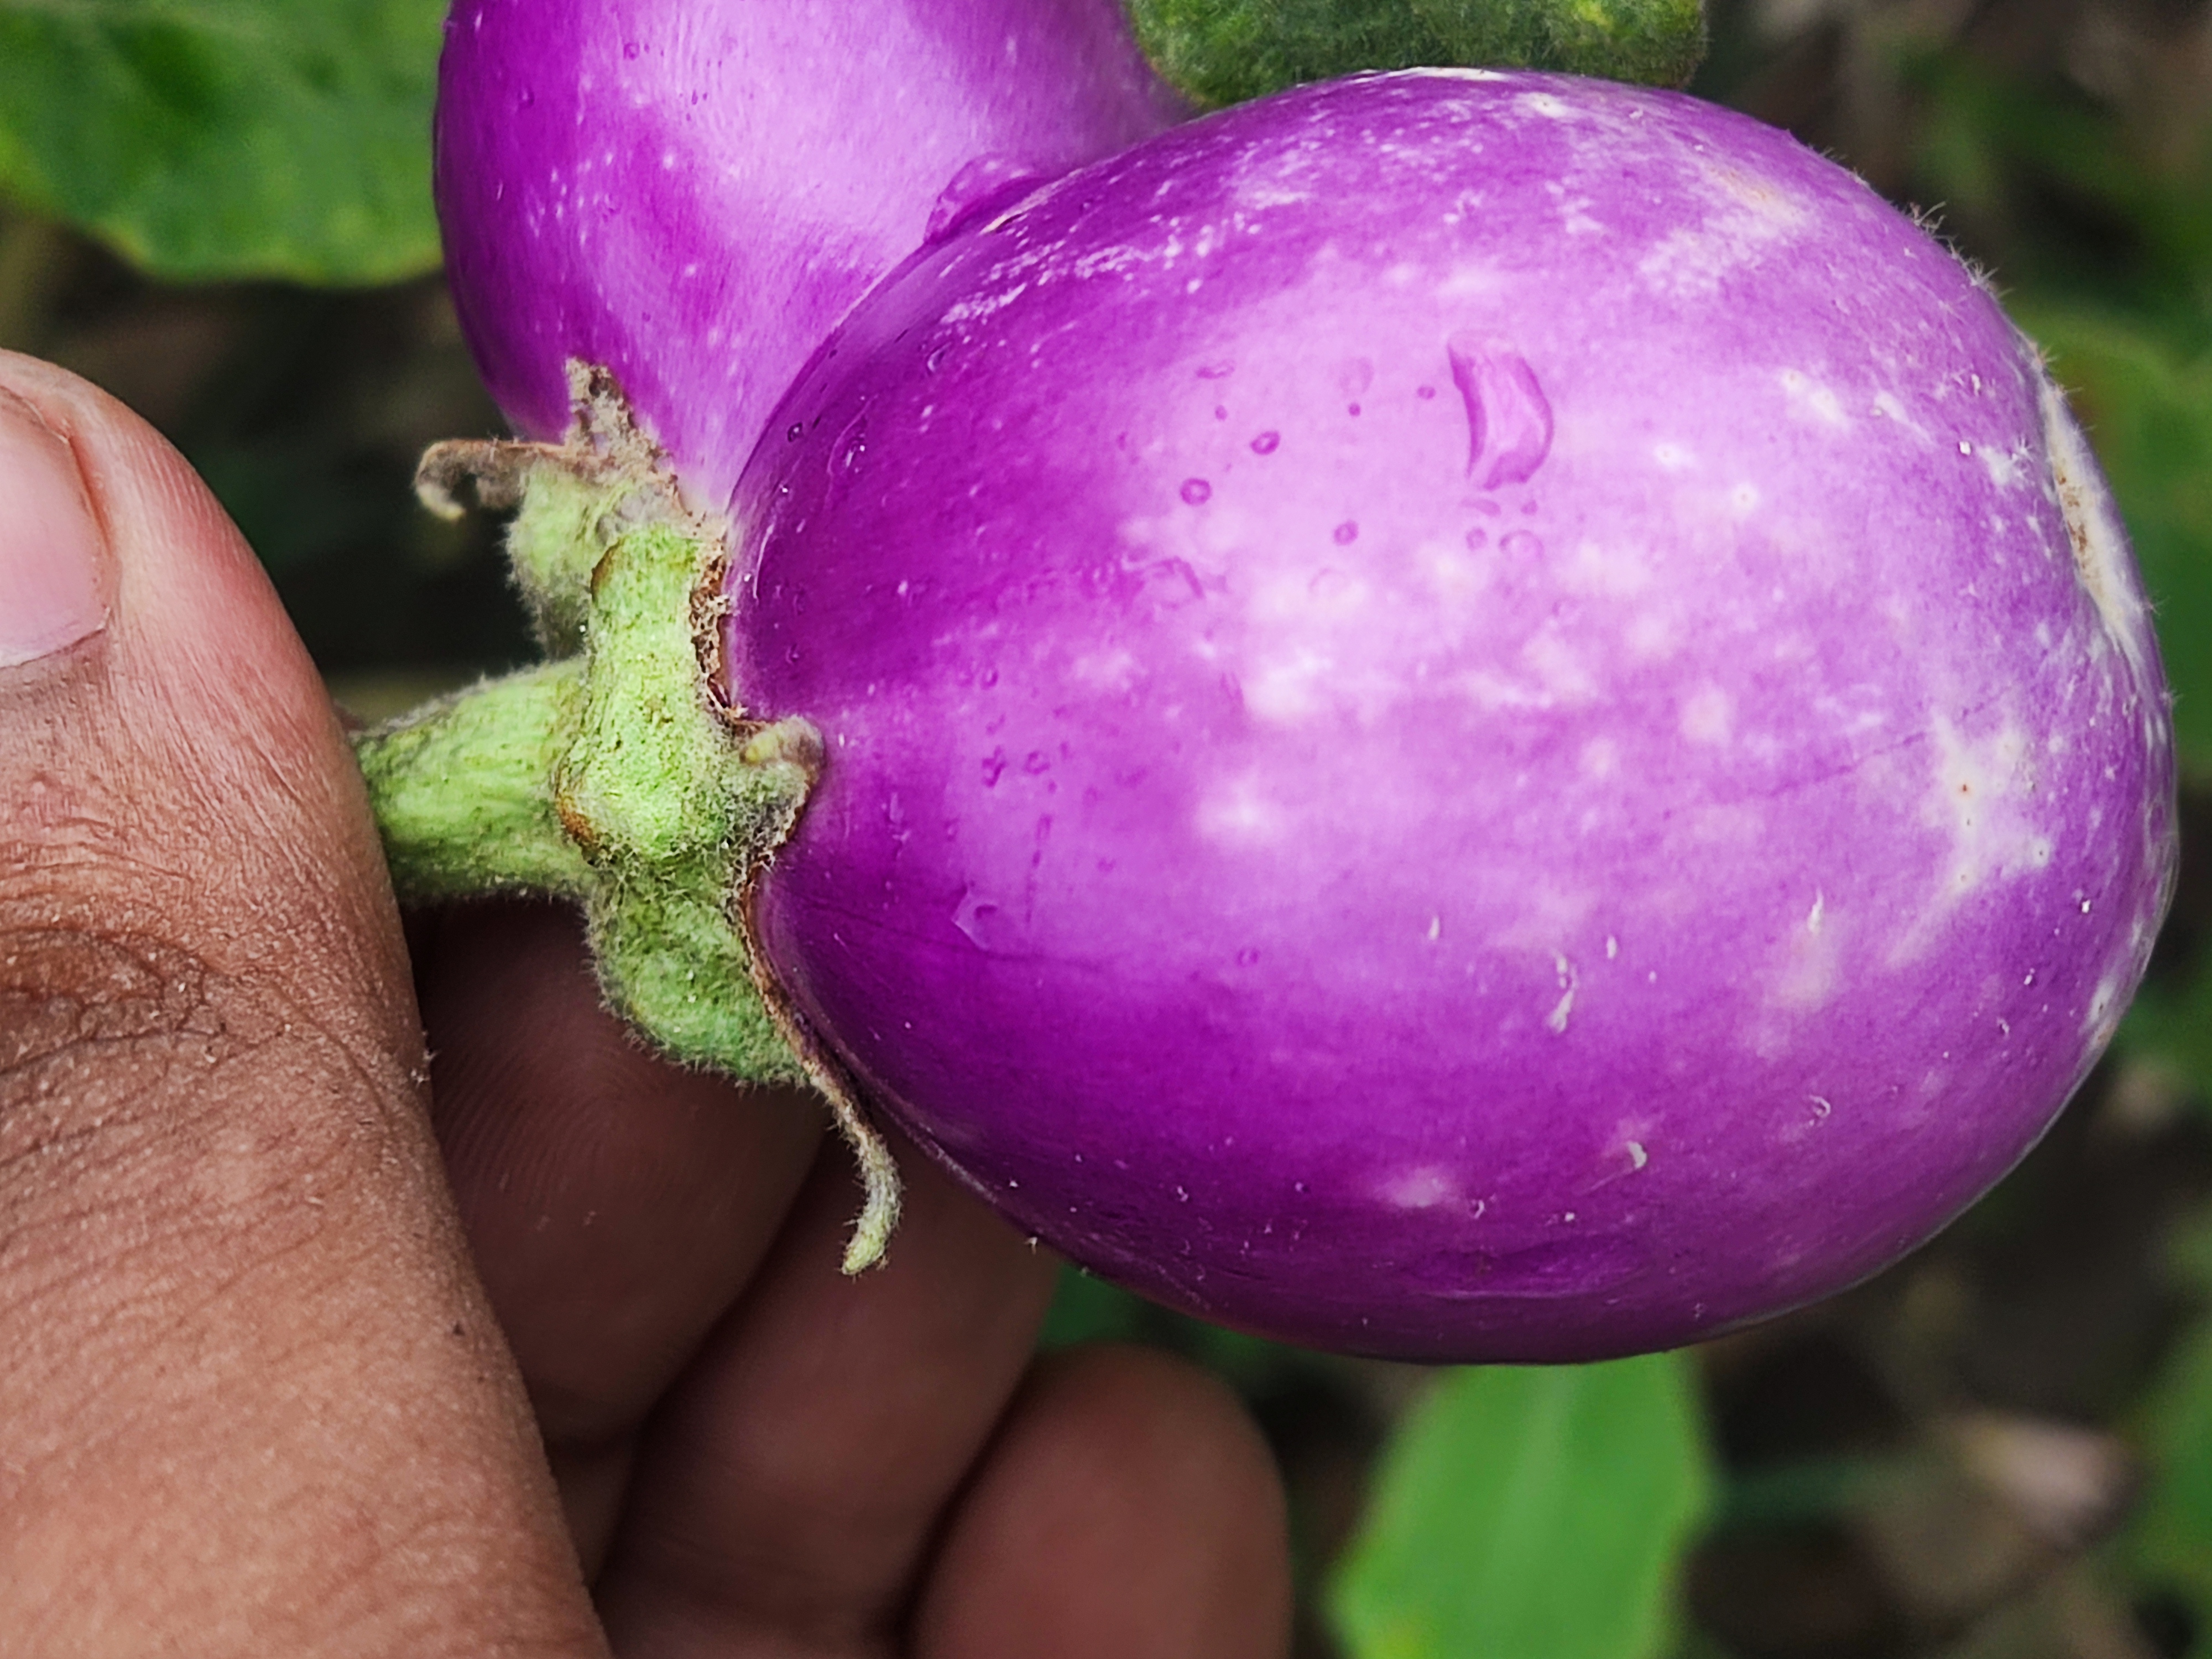
Label: Healty Brinjal